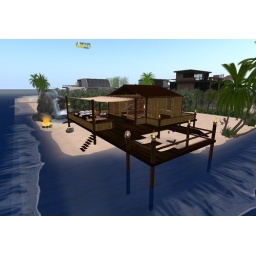
This is my home in Second Life. A corner beach plot with open ocean on 2 sides ...... Heaven!